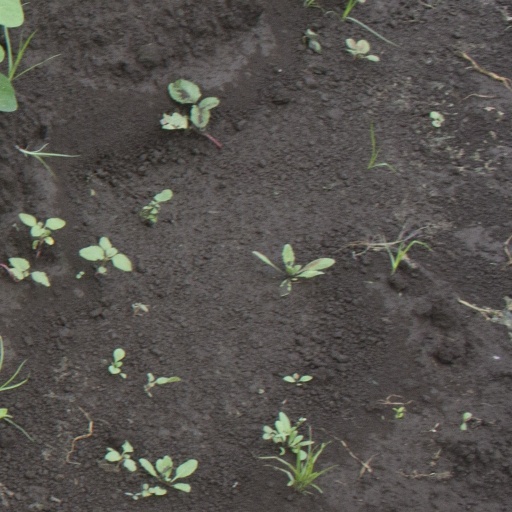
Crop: soybean